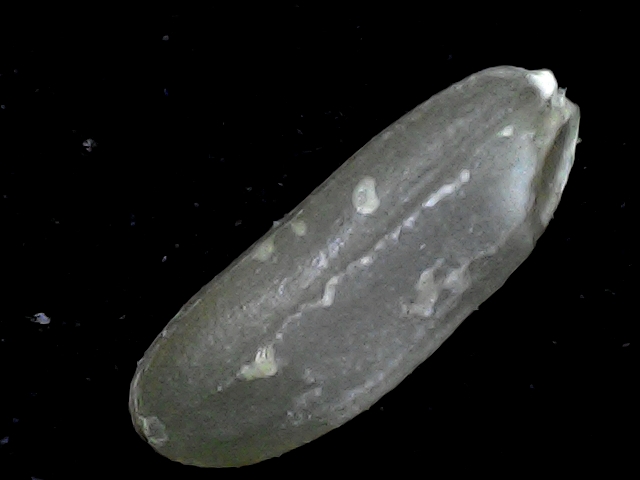
Rice variety: BD72